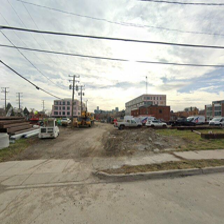
Label: streetView